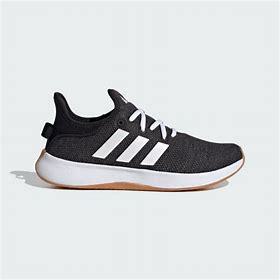
Brand: Adidas
Model: Cloudfoam Pure